Motion capture

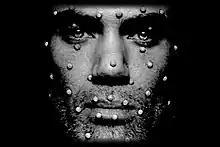
Markers at specific points on an actor's face during facial optical motion capture

"Passive optical" systems use markers coated with a retroreflective material to reflect light that is generated near the camera's lens. The camera's threshold can be adjusted so only the bright reflective markers will be sampled, ignoring skin and fabric.